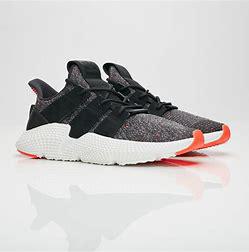
Brand: Adidas
Model: Prophere